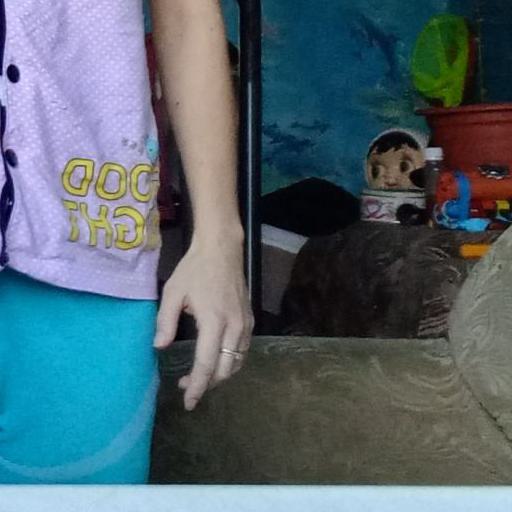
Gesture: no_gesture